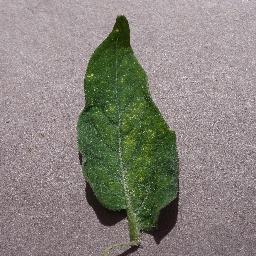
Label: Tomato___Spider_mites Two-spotted_spider_mite